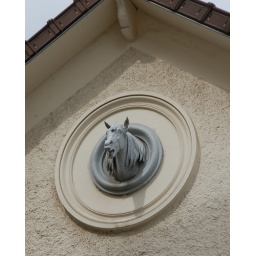
Sculpture of horse head on building in the 5th